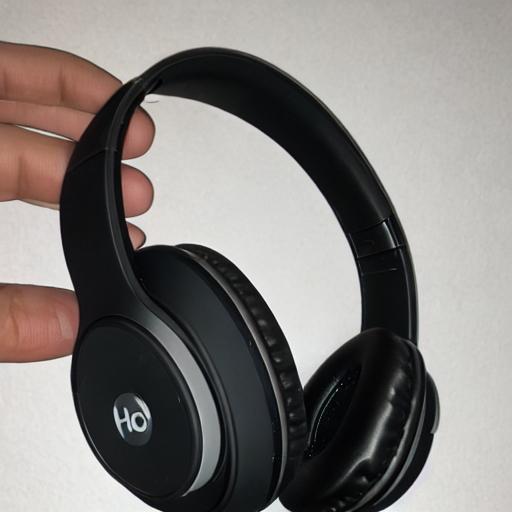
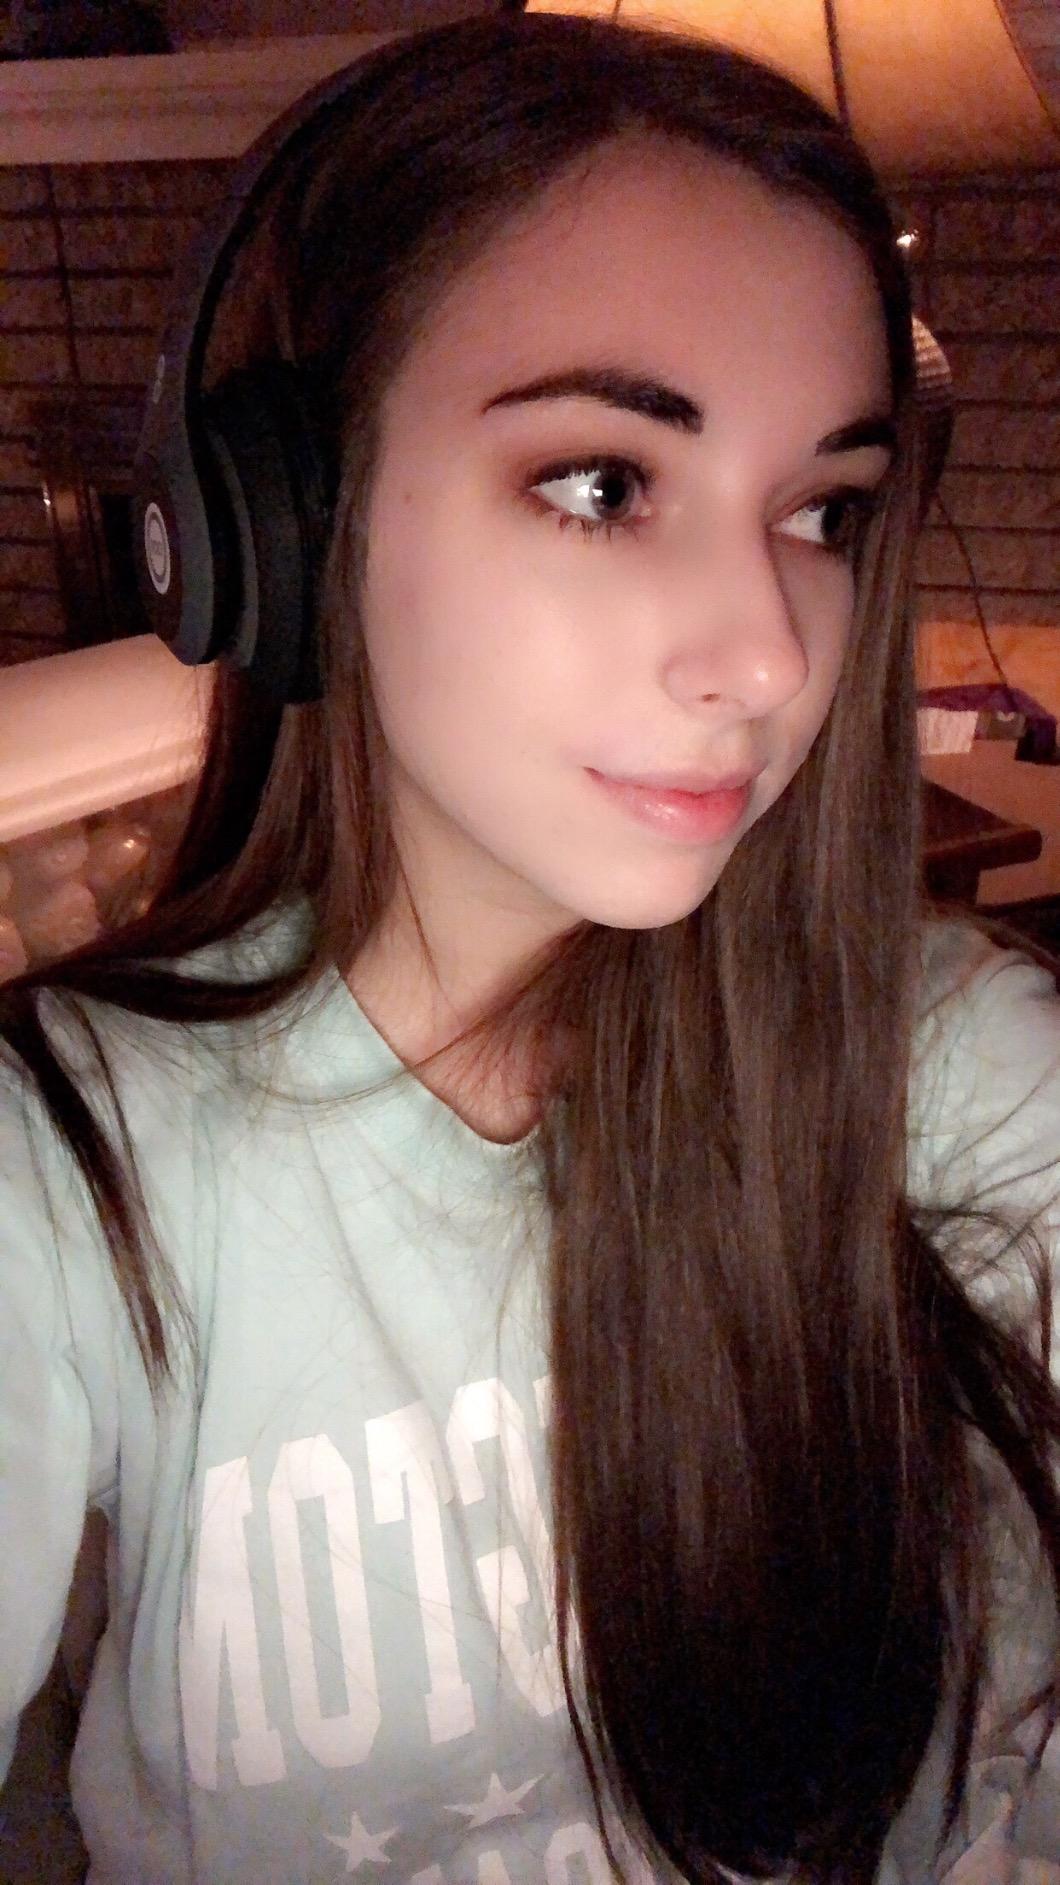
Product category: headphones
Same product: no